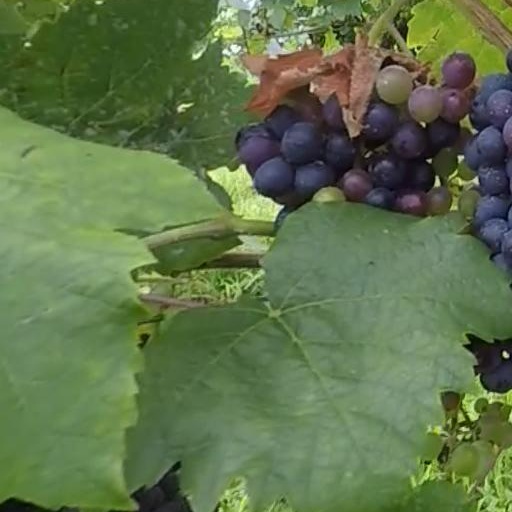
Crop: grape